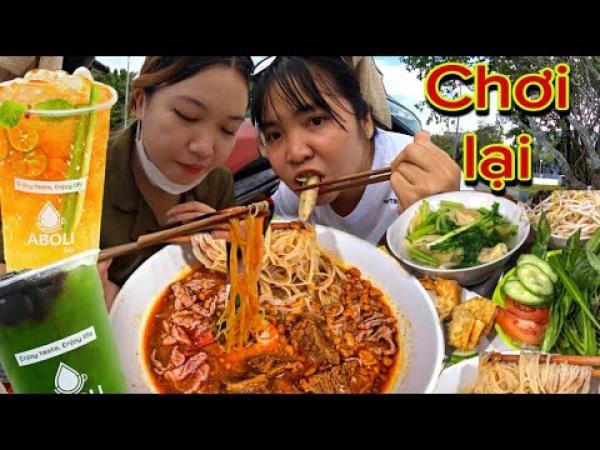
có hai cô gái đang ăn trong khung hình